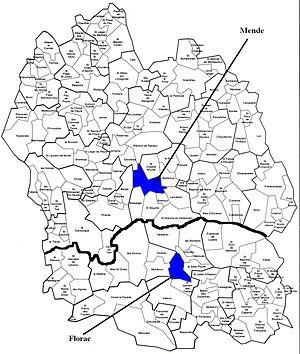
Le département de la Lozère comprend deux arrondissements.